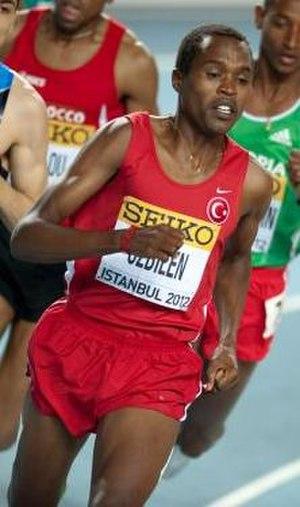
Ilham Tanui Özbilen est un athlète kényan naturalisé turc en 2011, spécialiste des courses de demi-fond.